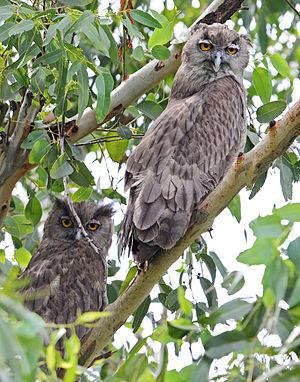
Le Grand-duc de Coromandel ou grand-duc sombre, est une espèce de rapaces nocturnes de la famille des Strigidae. C'est un hibou d'assez grande taille que l'on retrouve dans une partie du sous-continent indien et dans le nord de l'Asie du Sud-Est. Il doit son nom à la côte de Coromandel en Inde.